Joy Behar

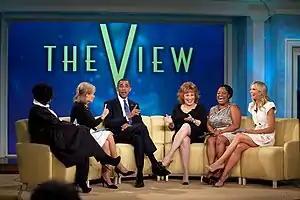
"The View"s panel (left–right Whoopi Goldberg, Barbara Walters, Behar, Sherri Shepherd, and Elisabeth Hasselbeck) interview U.S. President Barack Obama on July 29, 2010

In 1997, Behar became one of the original panelists of the ABC daytime talk show "The View", which was co-created by Barbara Walters. Behar originally appeared only on the days when Walters was off, but she ultimately became a permanent co-host. Behar occasionally hosted a segment called "Joy's Comedy Corner" in which she presented both established and up-and-coming comedians.